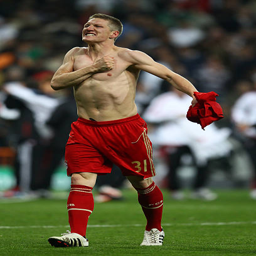
football player celebrates during the second leg .